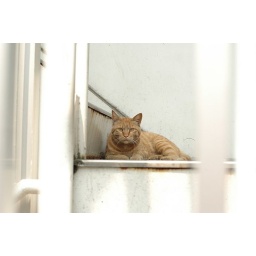
cat in white